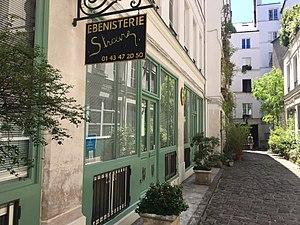
Face de la chaiserie Straure
La cour de l'Ours est une voie du 11ᵉ arrondissement de Paris, en France.